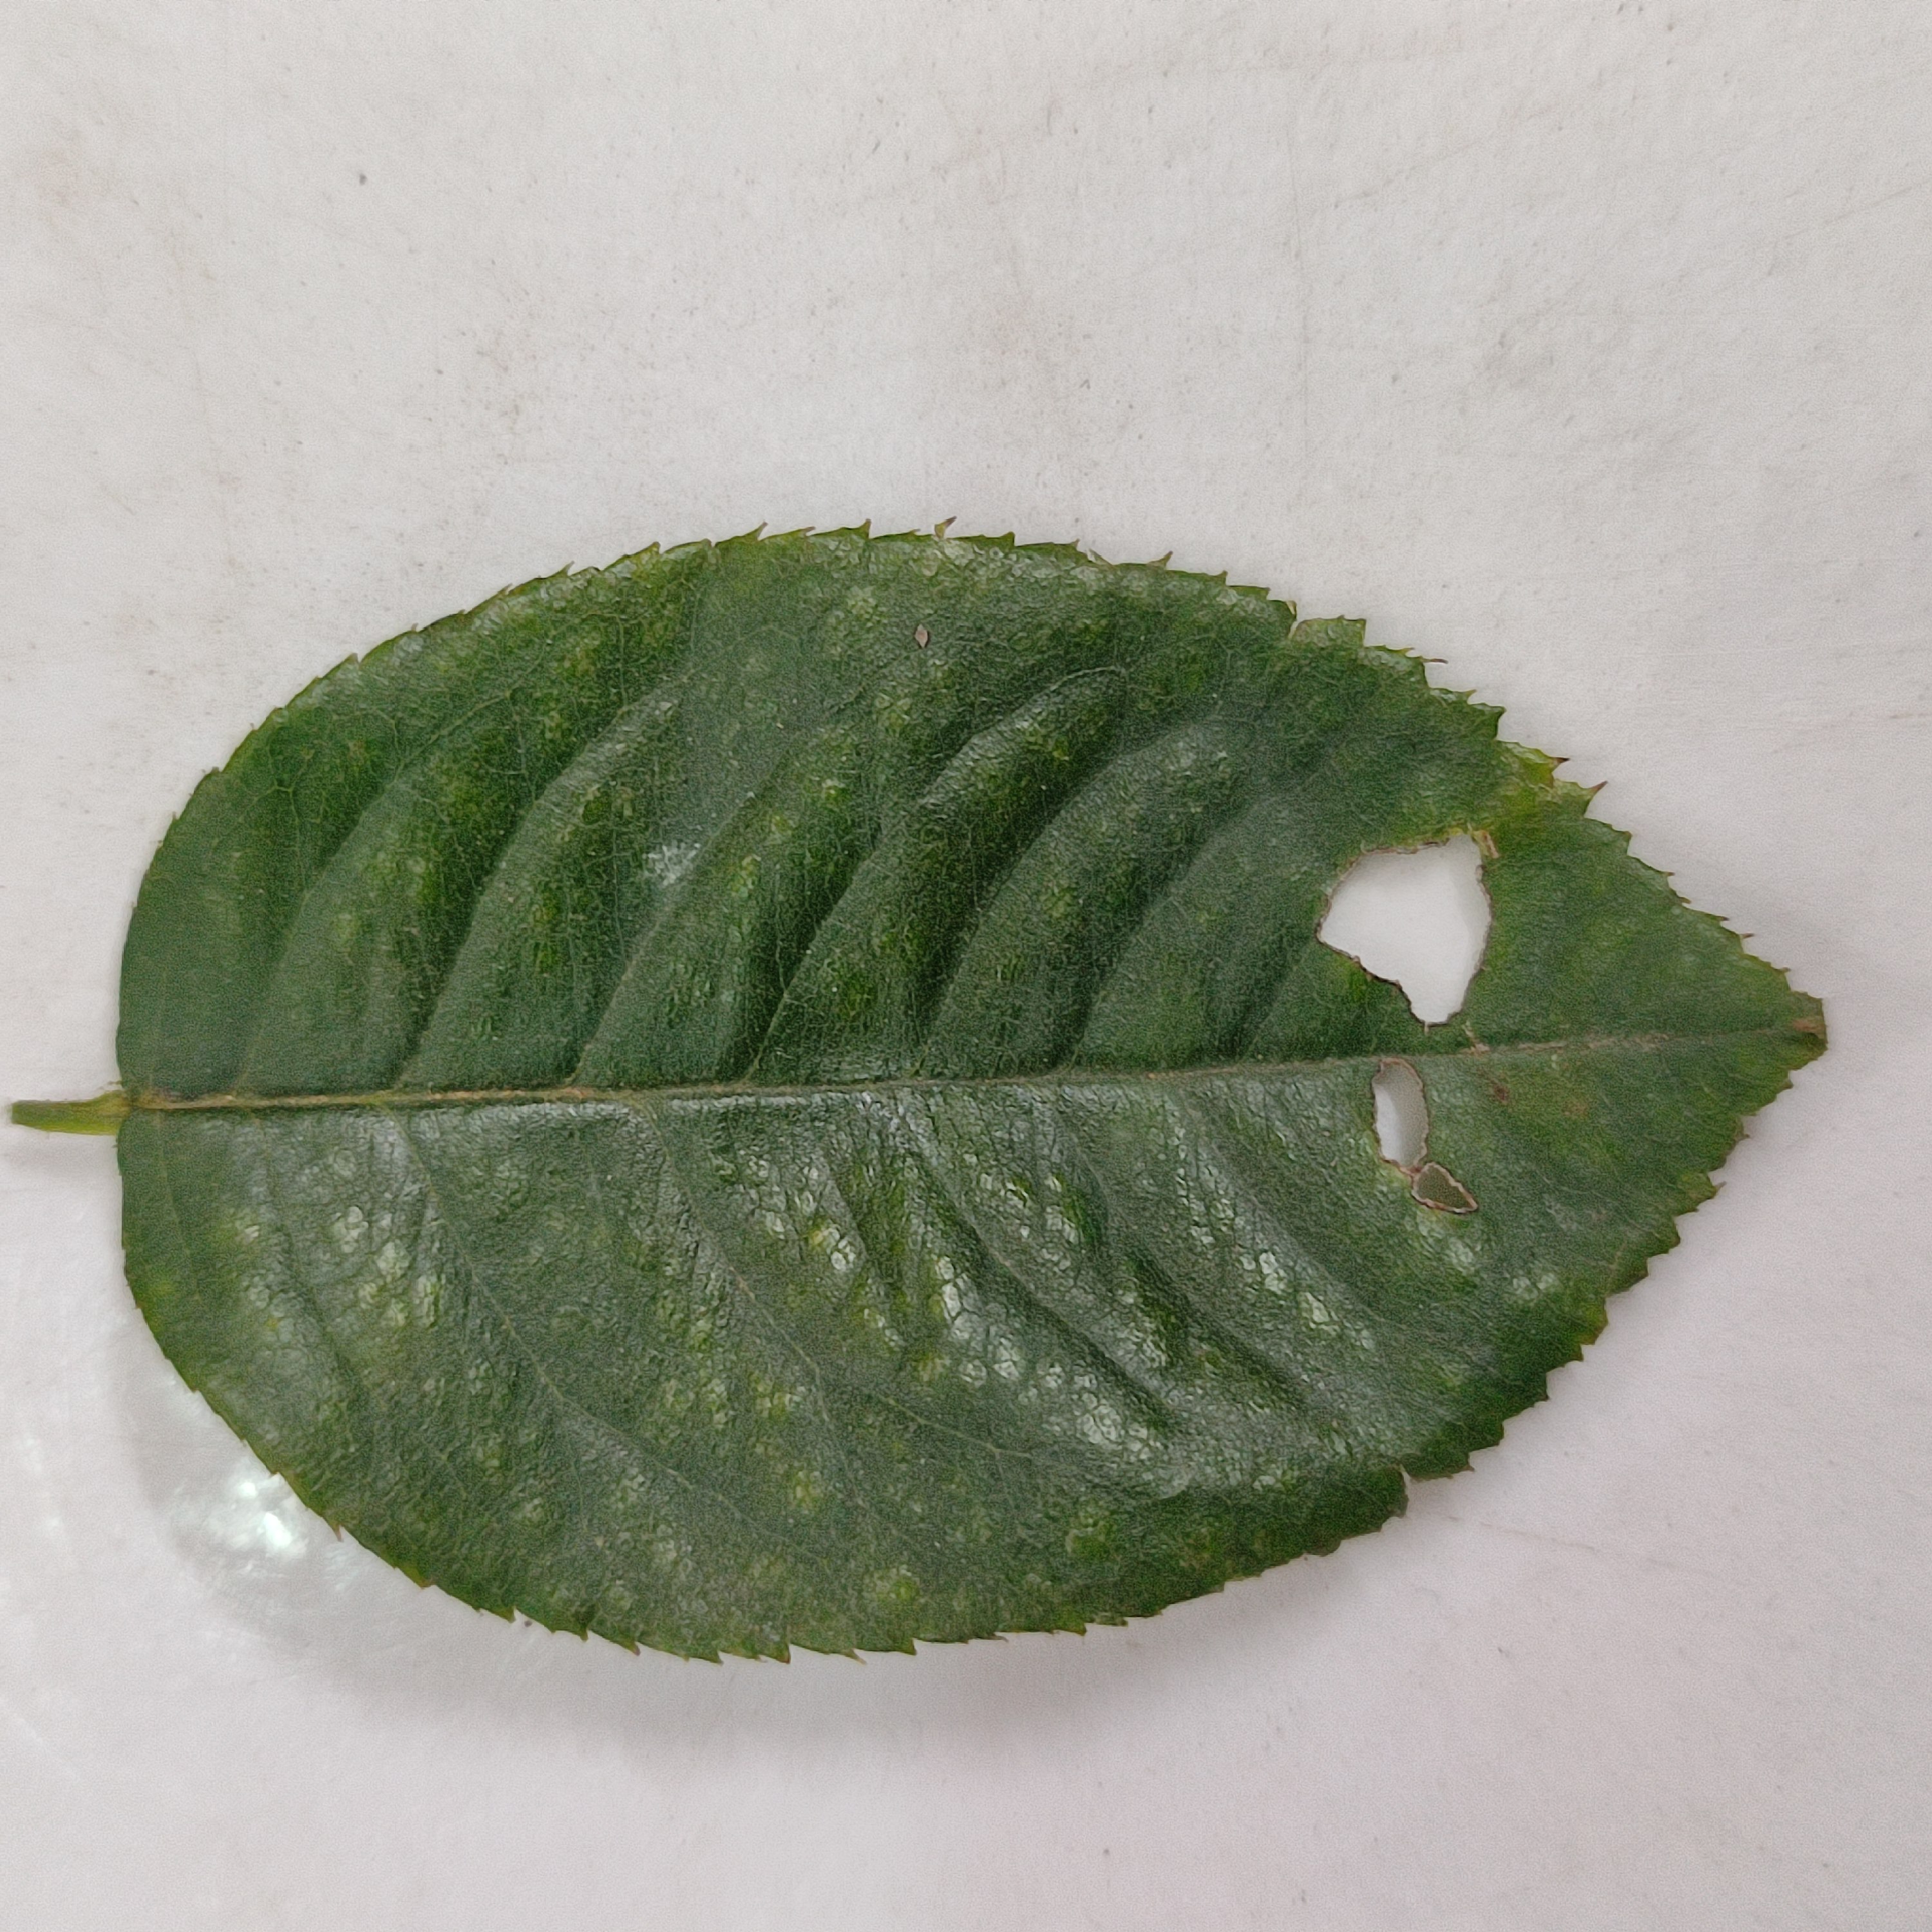
Label: Insect Hole